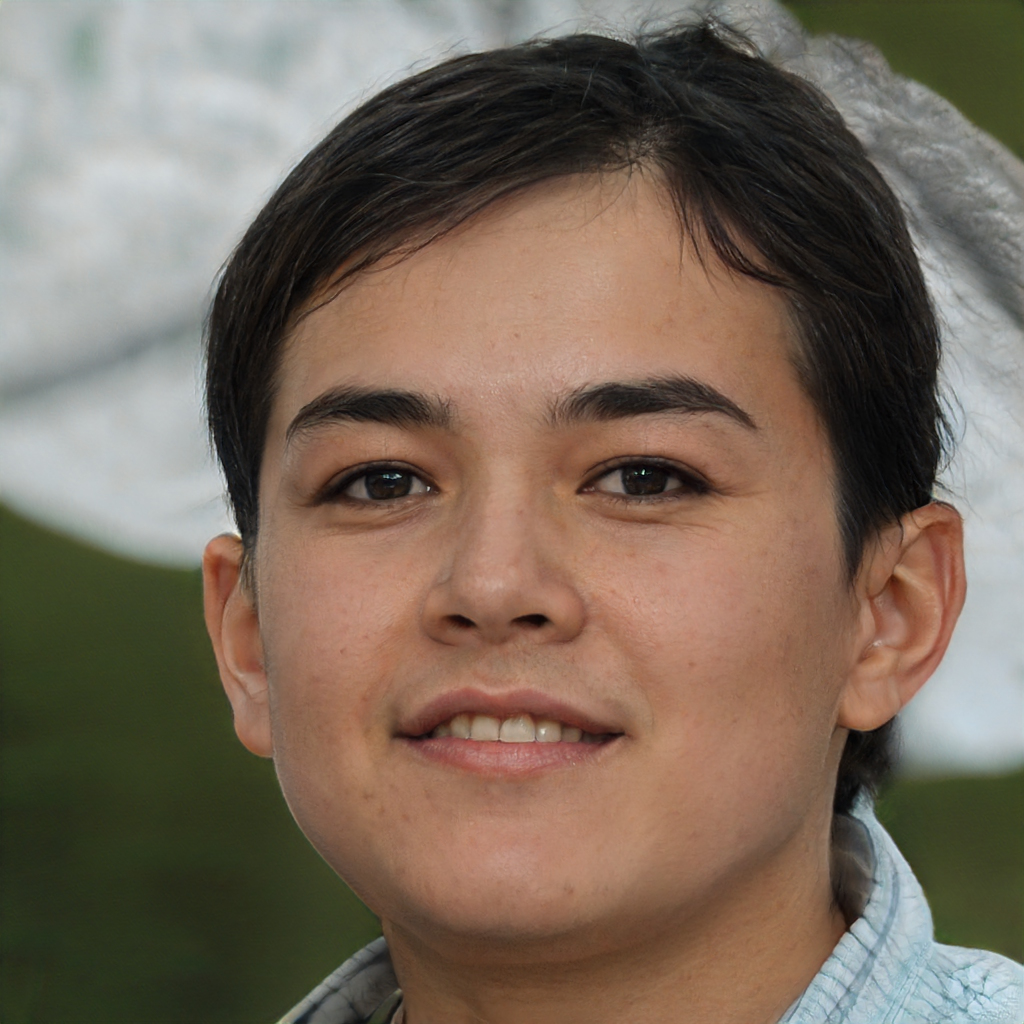
Gender: Male